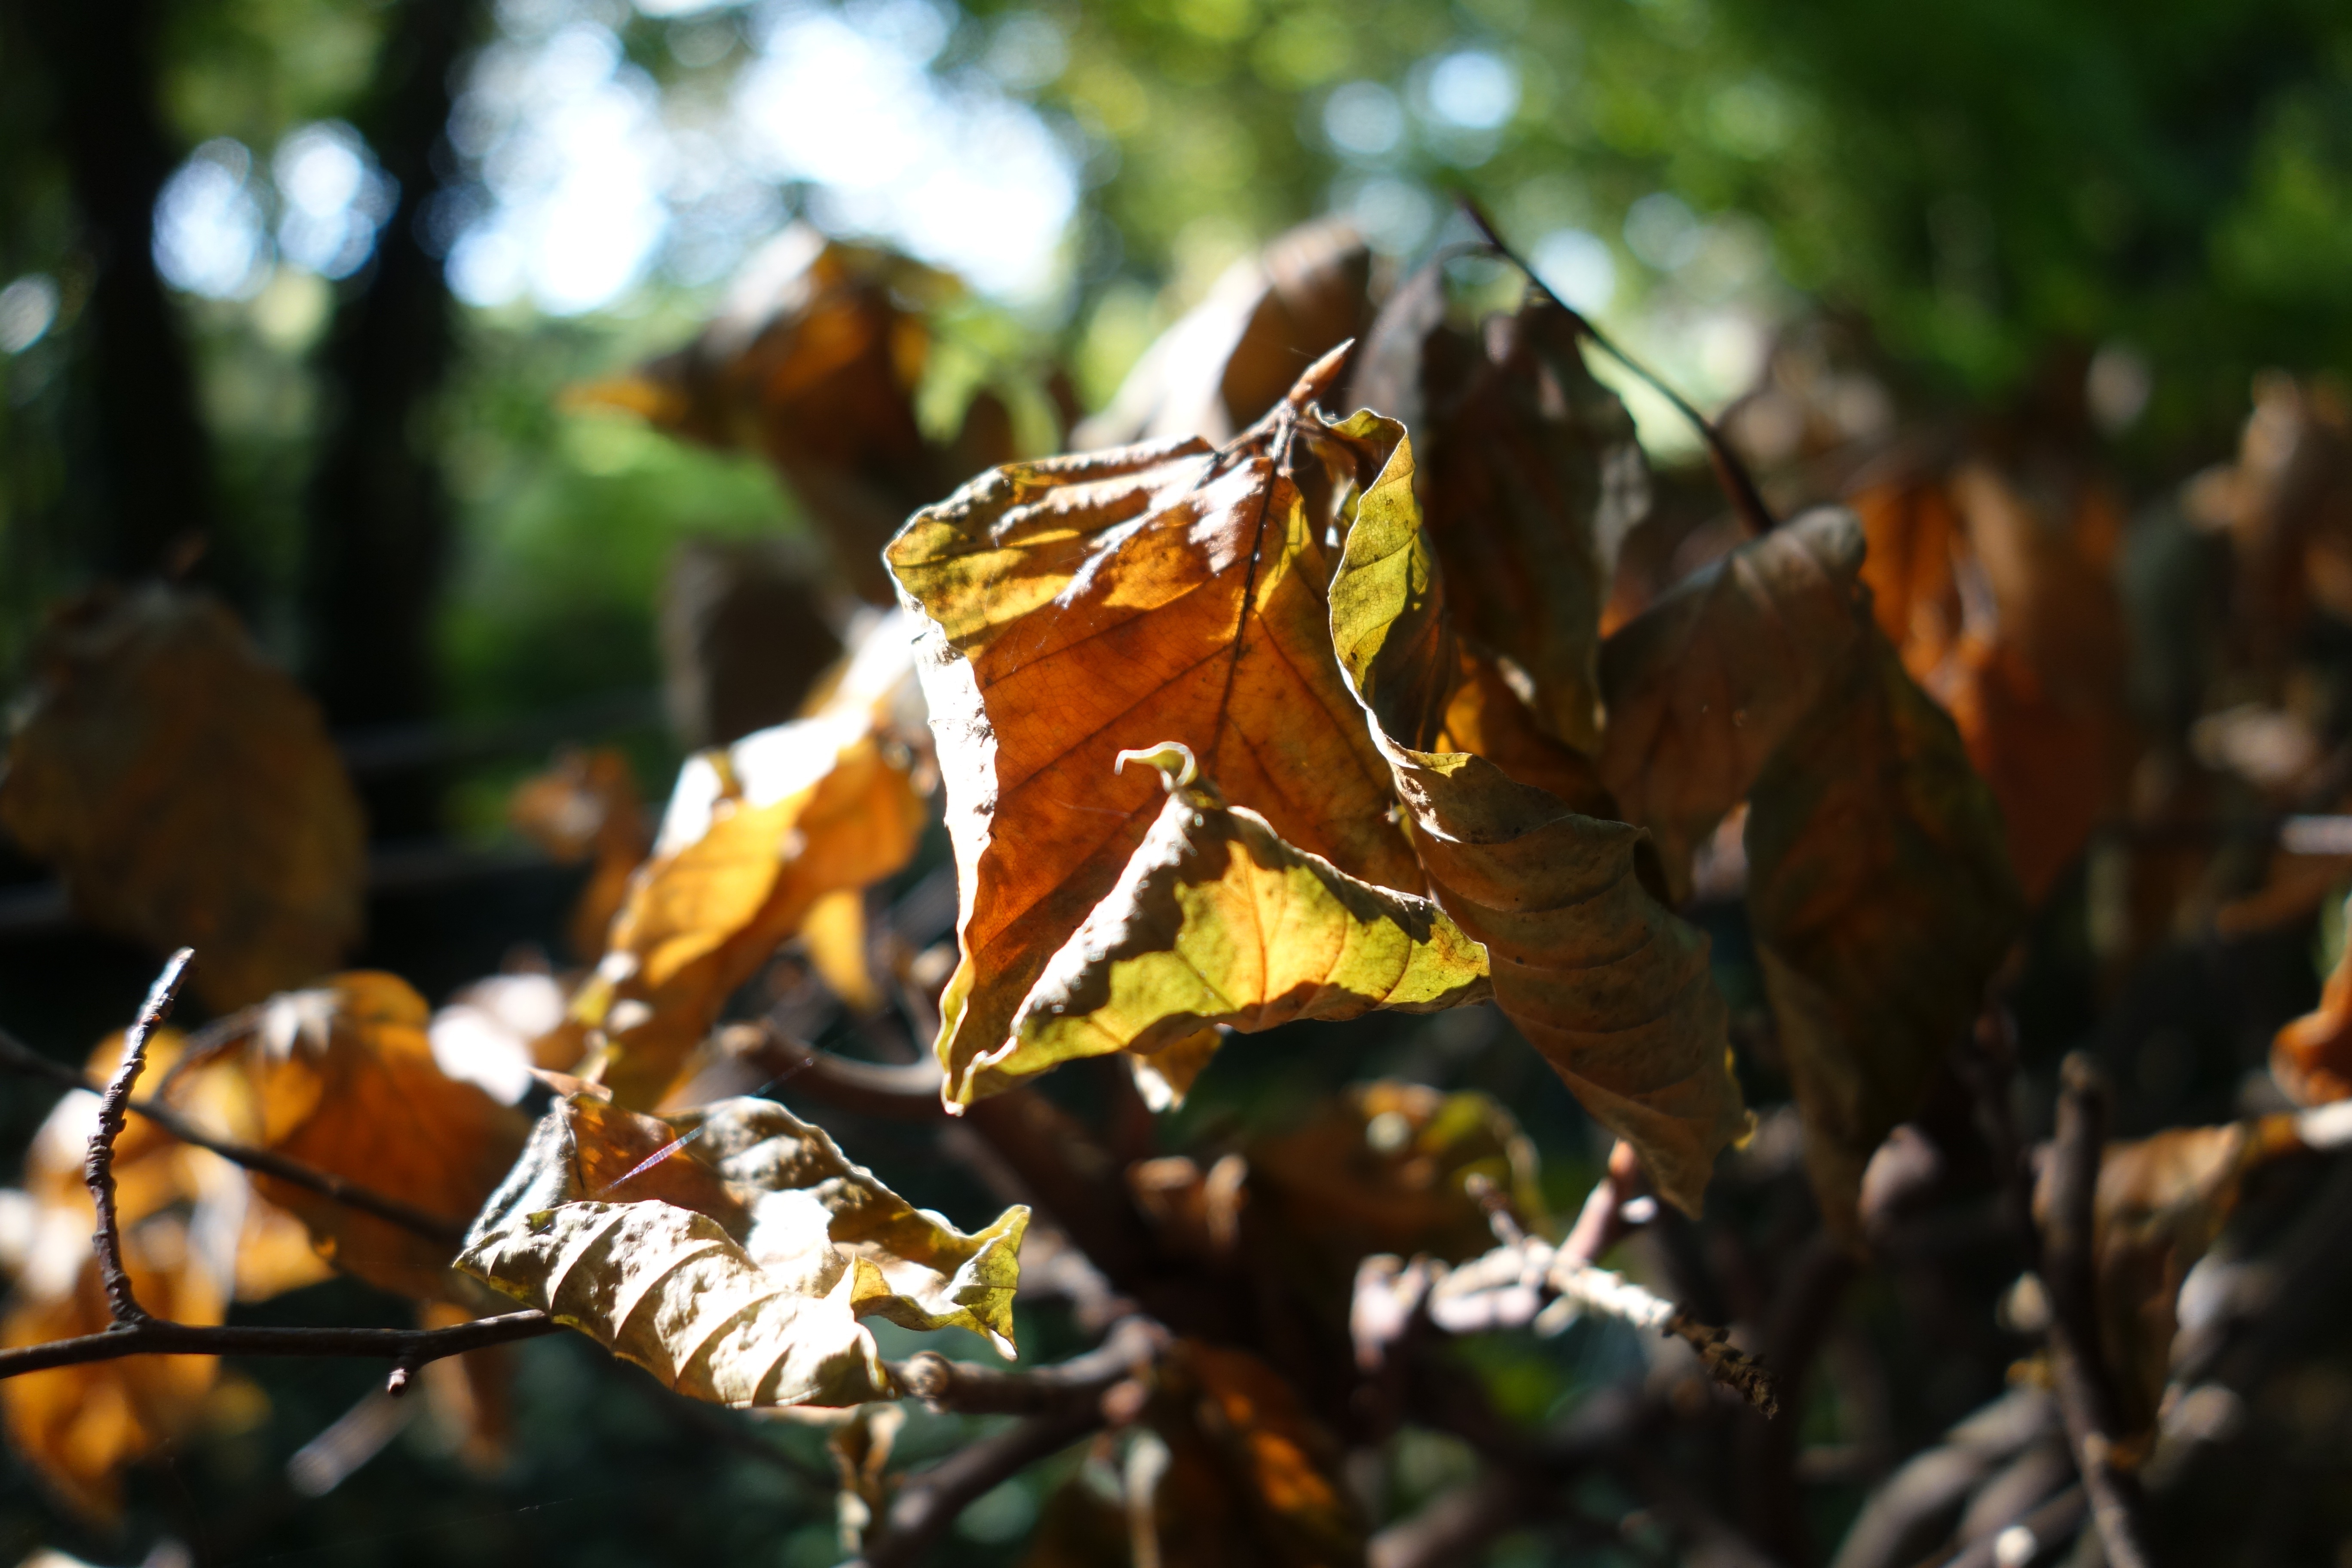
tree, nature, branch, plant, sunlight, leaf, flower, spring, autumn, botany, flora, season, fauna, forest floor, leaves, fall color, golden autumn, macro photography, flowering plant, woody plant